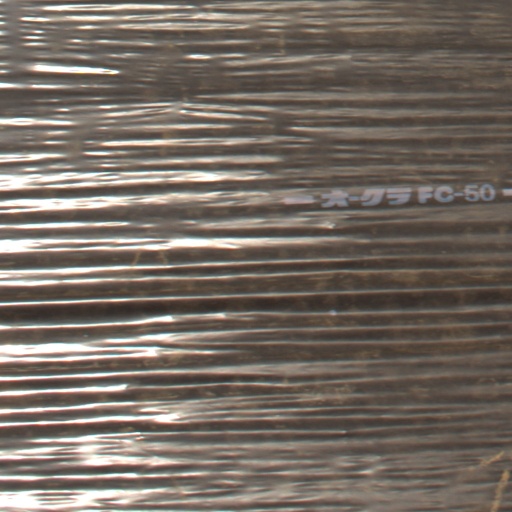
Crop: Jerusalem artichoke